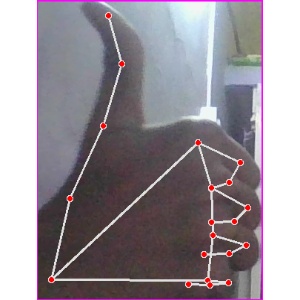
अक्षर: थ